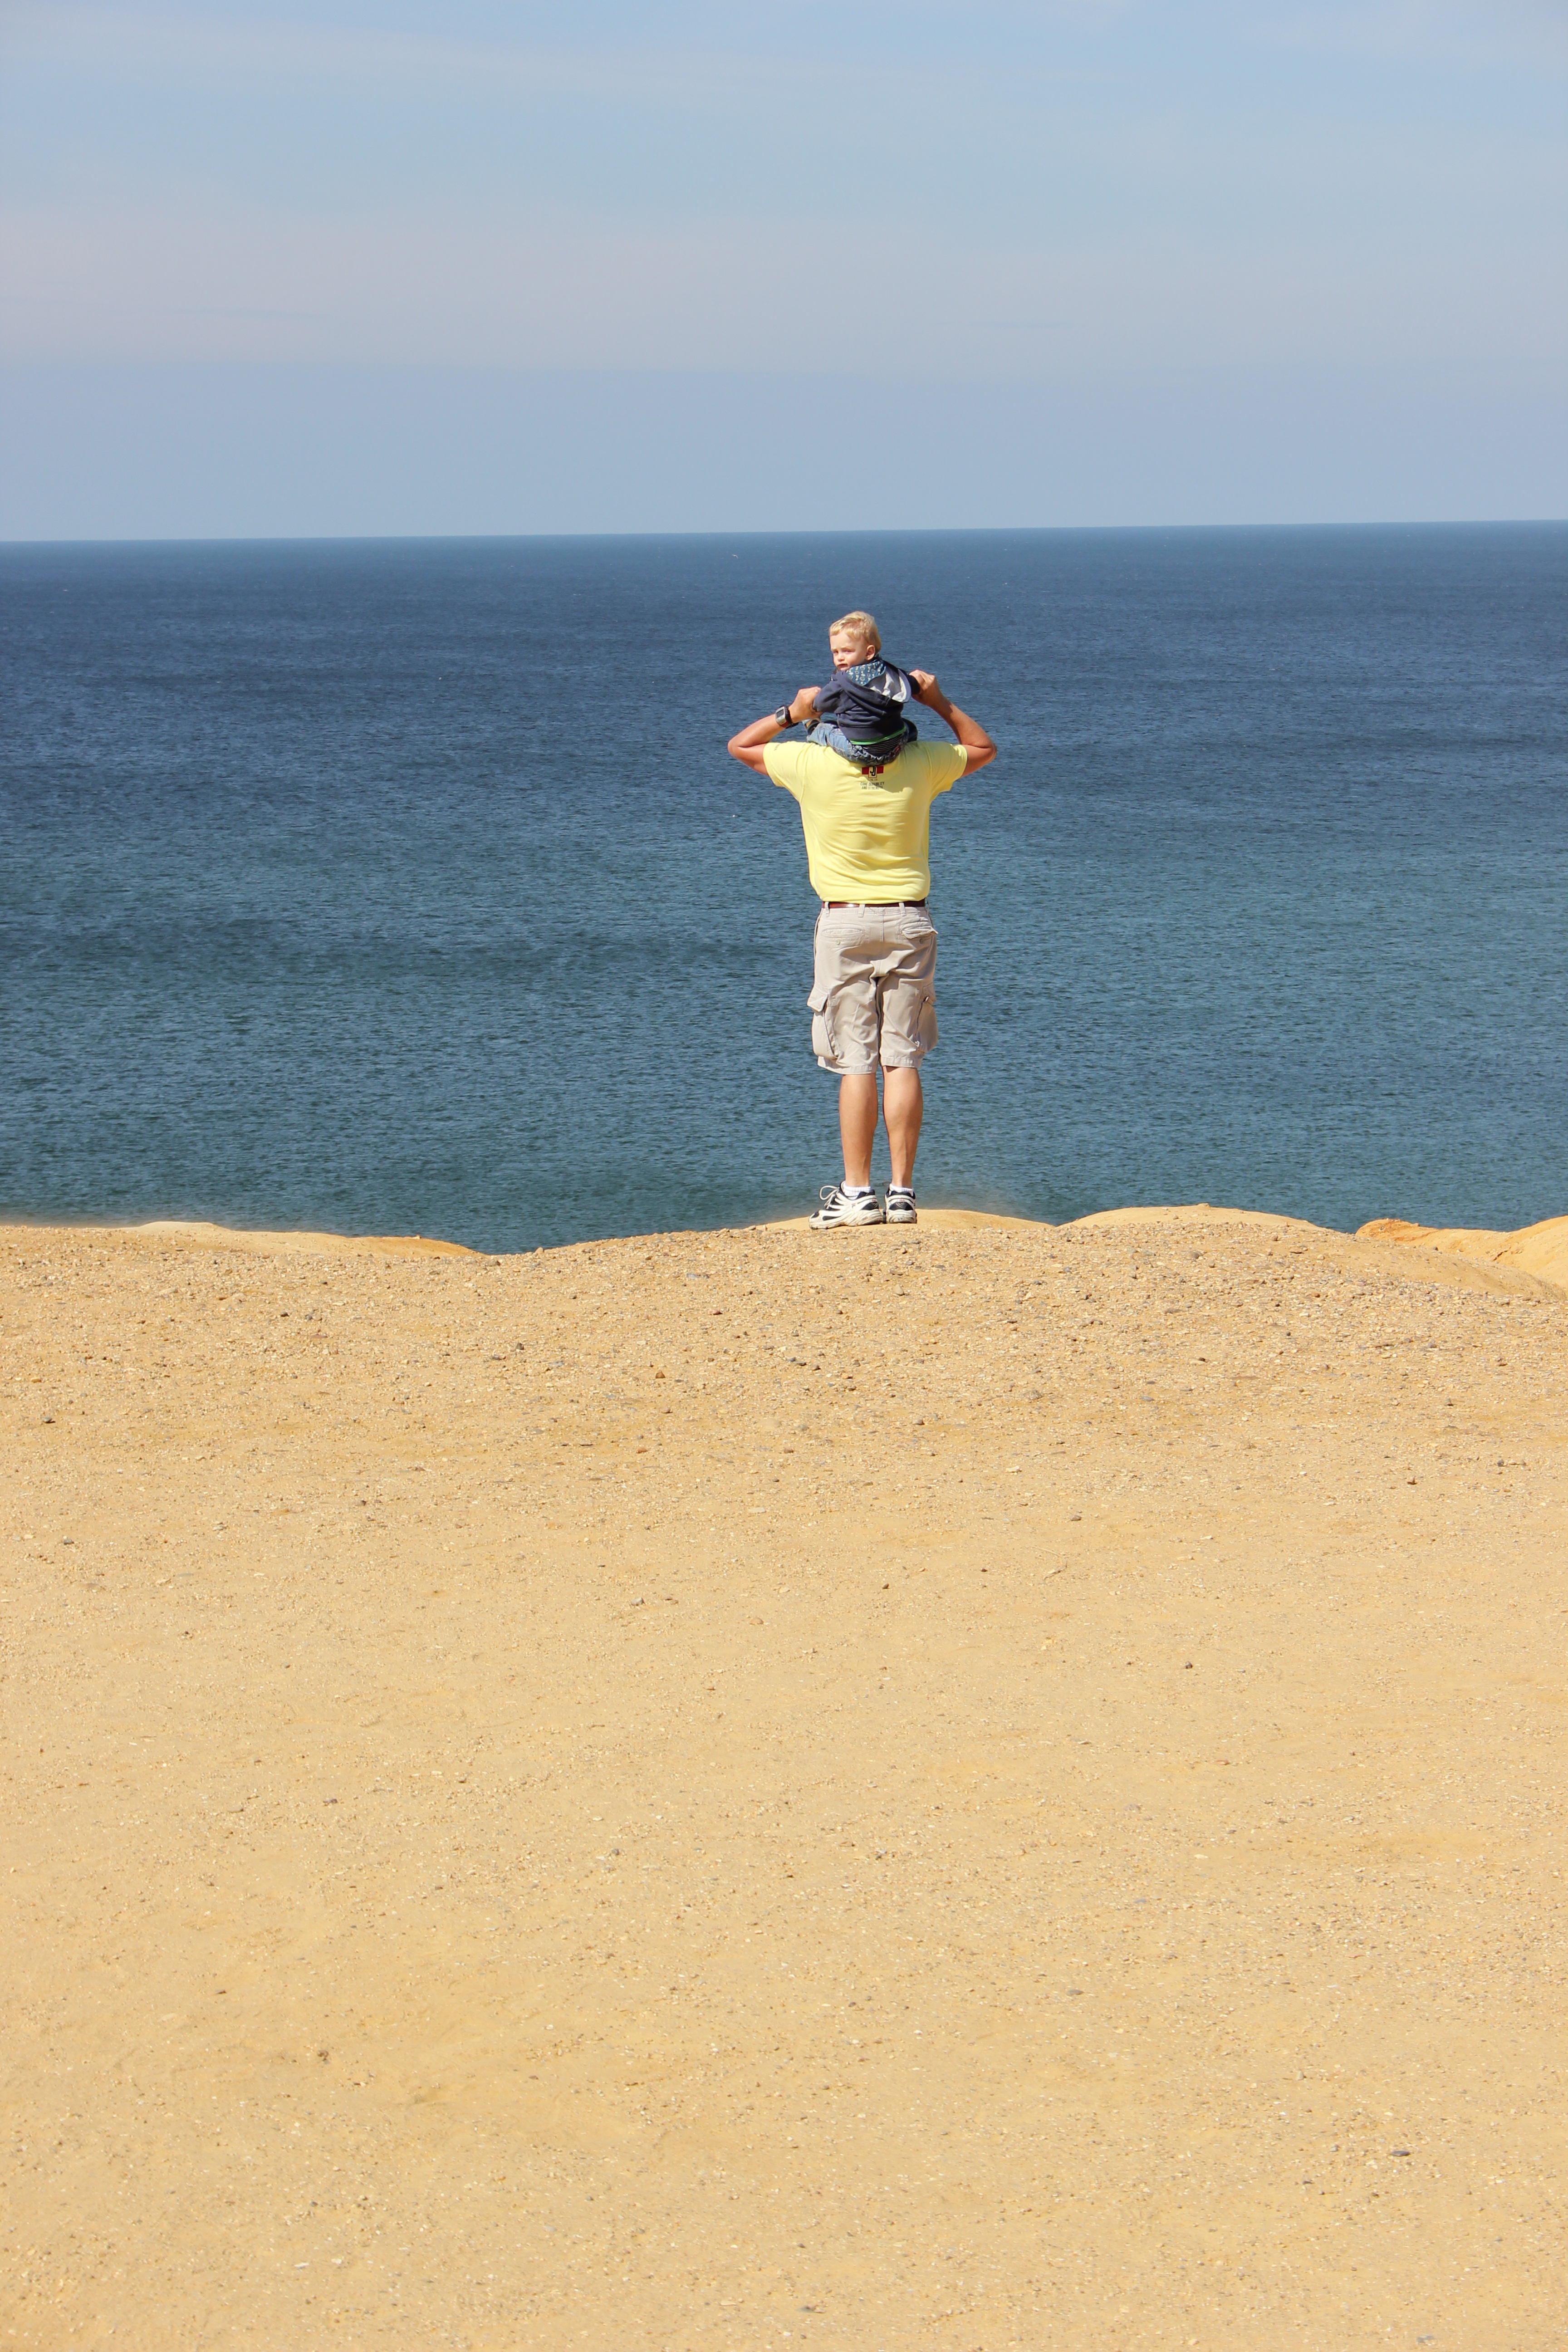
beach, sea, coast, sand, ocean, horizon, shore, wave, vacation, father, bay, child, material, body of water, vision, papa, cape, good view, natural environment